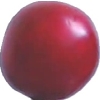
Label: cherry_wax_red